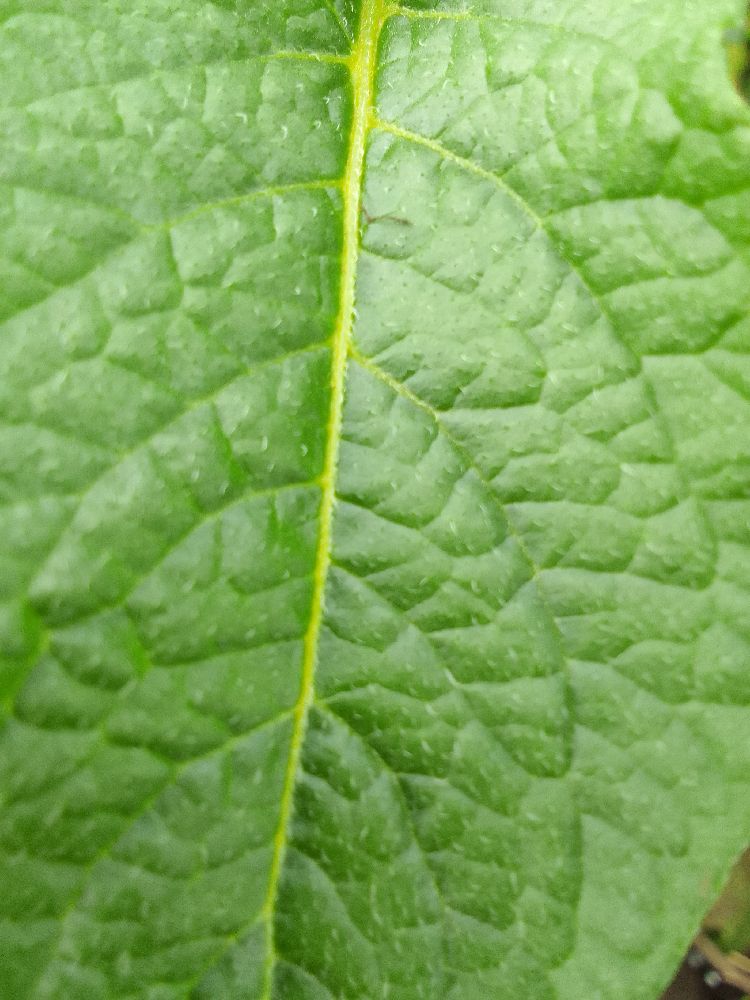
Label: Healthy